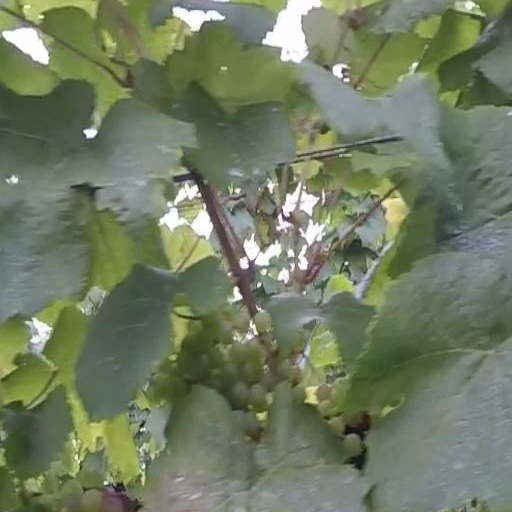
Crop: grape